Ahimsa silk

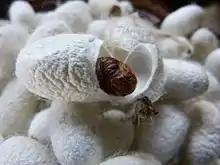
A cut silkworm cocoon

Ahimsa silk (: Sanskrit for 'nonviolence'), also known as "peace silk" is a method of nonviolent silk breeding and harvesting. Wild silk moths are bred rather than the domestic variety. It allows the completion of the metamorphosis of the silkworm to its moth stage, whereas most silk harvesting requires the silkworms to be killed in their cocoon stage. Allegedly, no animals suffer or die for the silk to be produced, making it a favourable alternative to normal silk for those who object to harming animals.